Altadena, California

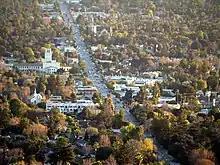
Lake Avenue in Altadena, 2011

John Woodbury established the Pasadena Improvement Company in 1887, with a plot plan of residential development referred to as the Woodbury Subdivision. They contacted Byron O. Clark, who had moved away, and asked if he could use the name "Altadena" for his subdivision; Clark agreed.